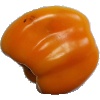
Label: yellow_pepper